Bunyaviricetes

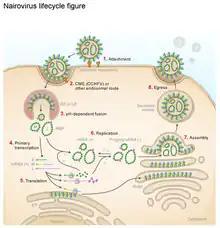
Nairovirus life cycle

The ambisense genome requires two rounds of transcription to be carried out. First, the negative-sense RNA is transcribed to produce mRNA and a full-length replicative intermediate. From this intermediate, a subgenomic mRNA encoding the small segment nonstructural protein is produced while the polymerase produced following the first round of transcription can now replicate the full-length RNA to produce viral genomes.